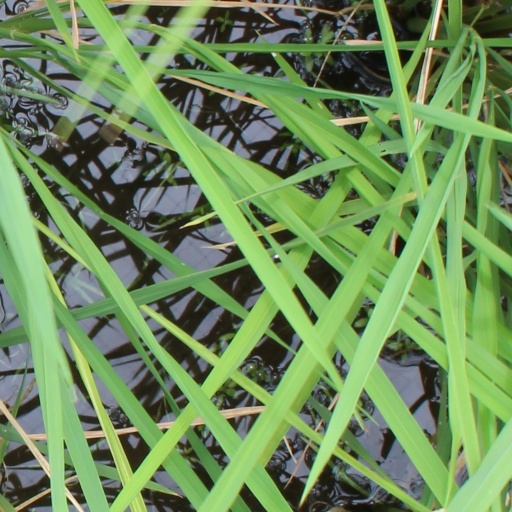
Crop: rice